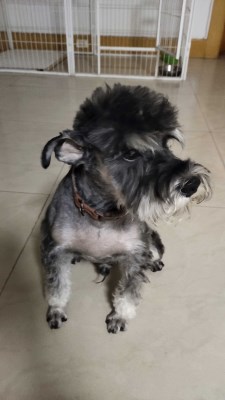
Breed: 2342-n000102-miniature_schnauzer